Liquid cargo barge

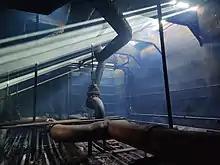
Inside an empty tank within liquid asphalt barge "Endeavour" while having its deck plates replaced. The heating coils at the bottom of the tank keep the product in a hot, liquid state.

In Russia, Volgotanker operated a fleet of liquid cargo barges on the Volga River system until 2008.